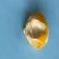
Maize quality: Good